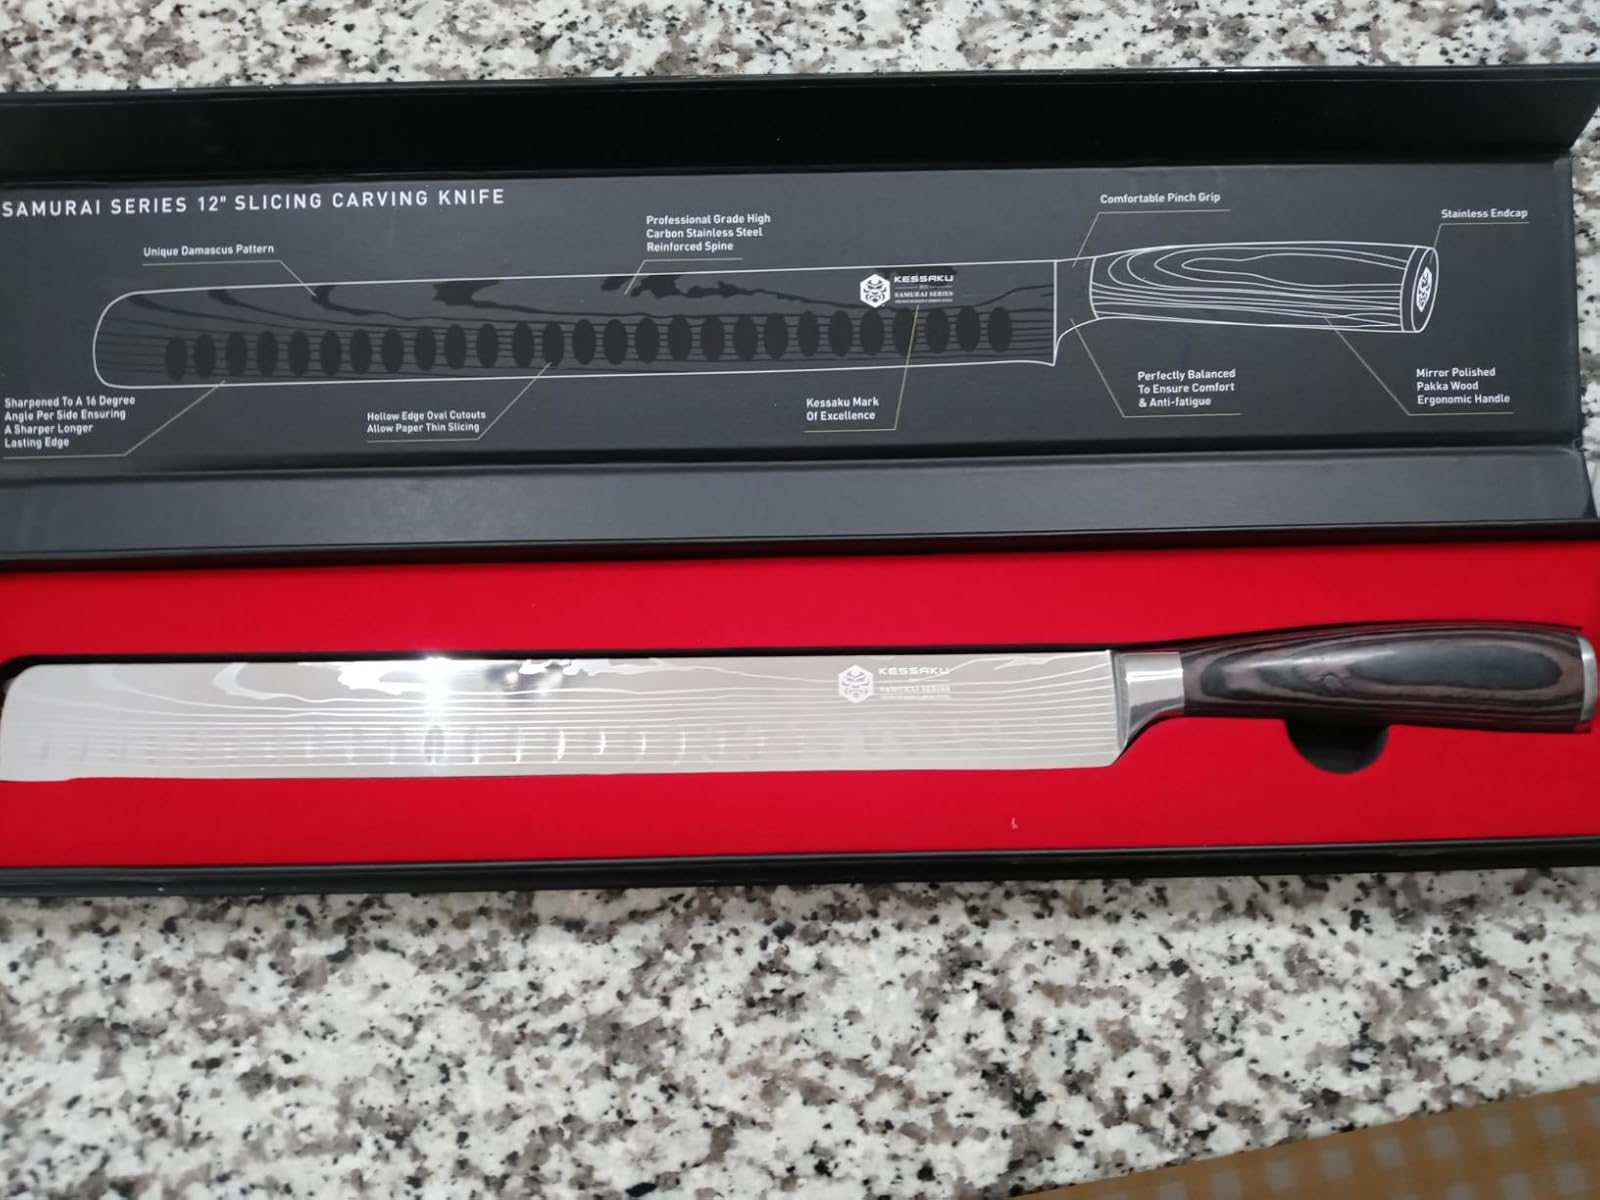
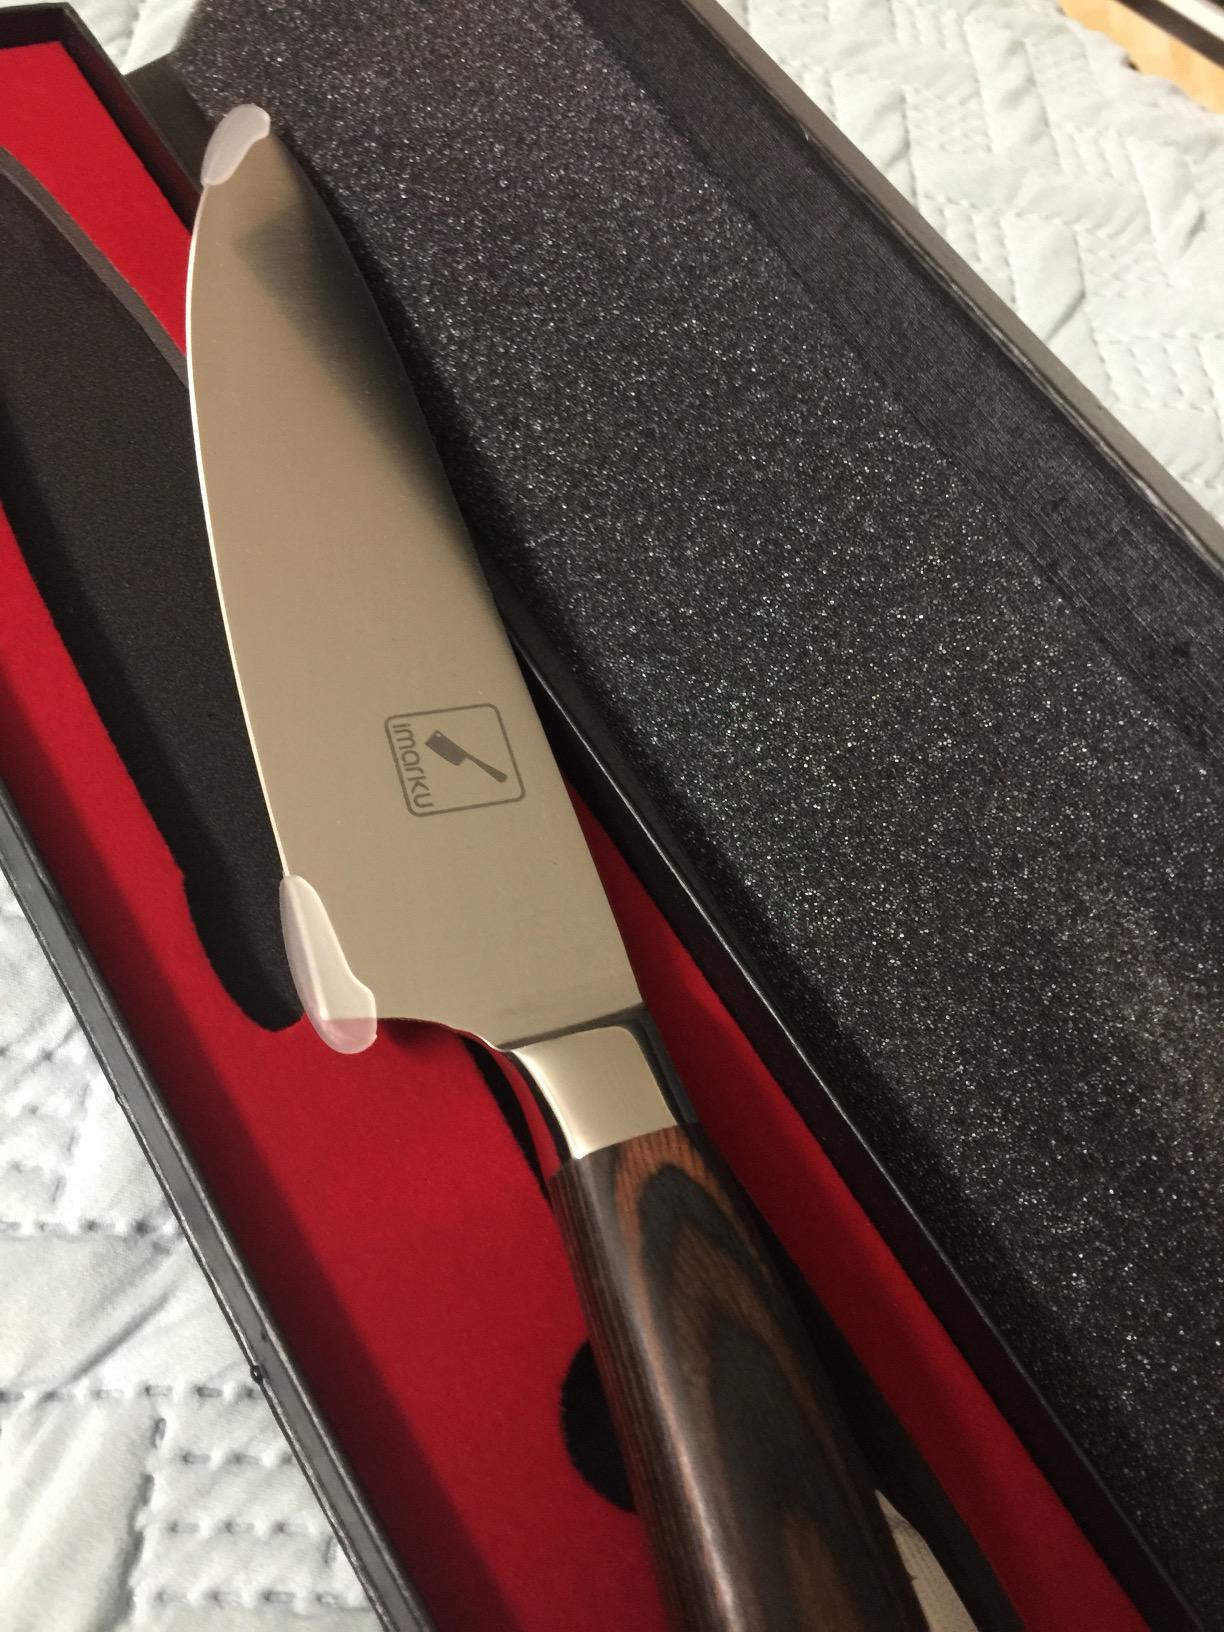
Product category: items_knife
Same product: no